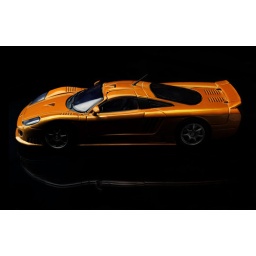
Large SoftBox Top the car , under the car Glass black backgroundCamera:Nikon D300Exposure:0.008 sec (1/125)Aperture:f/11.0Focal Length:55 mmExposure Bias:0 EVFlash:No Flash